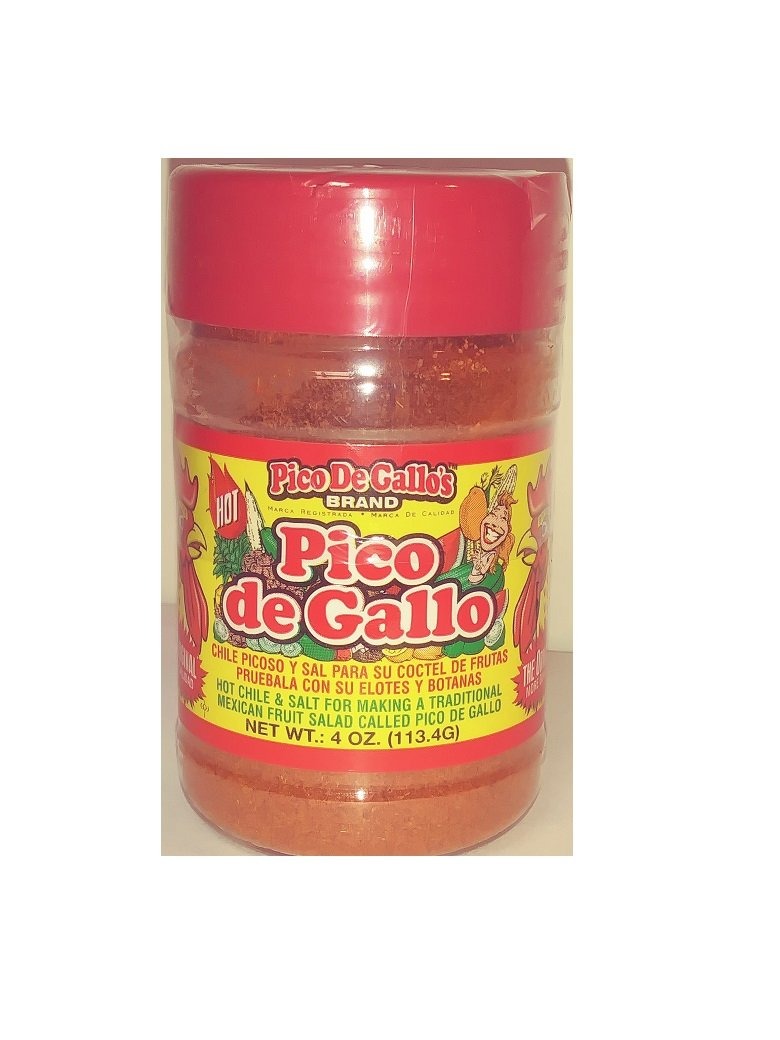
Item Name: Pico de Gallo,4oz (113.4g)
Bullet Point: Fruit Seasoning
Product Description: Hot Chile and Salt for making a traditional Mexican Fruit salad called "Pico de Gallo"
Value: 4.0
Unit: Ounce

Price: 8.27